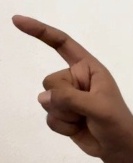
ASL sign: Z